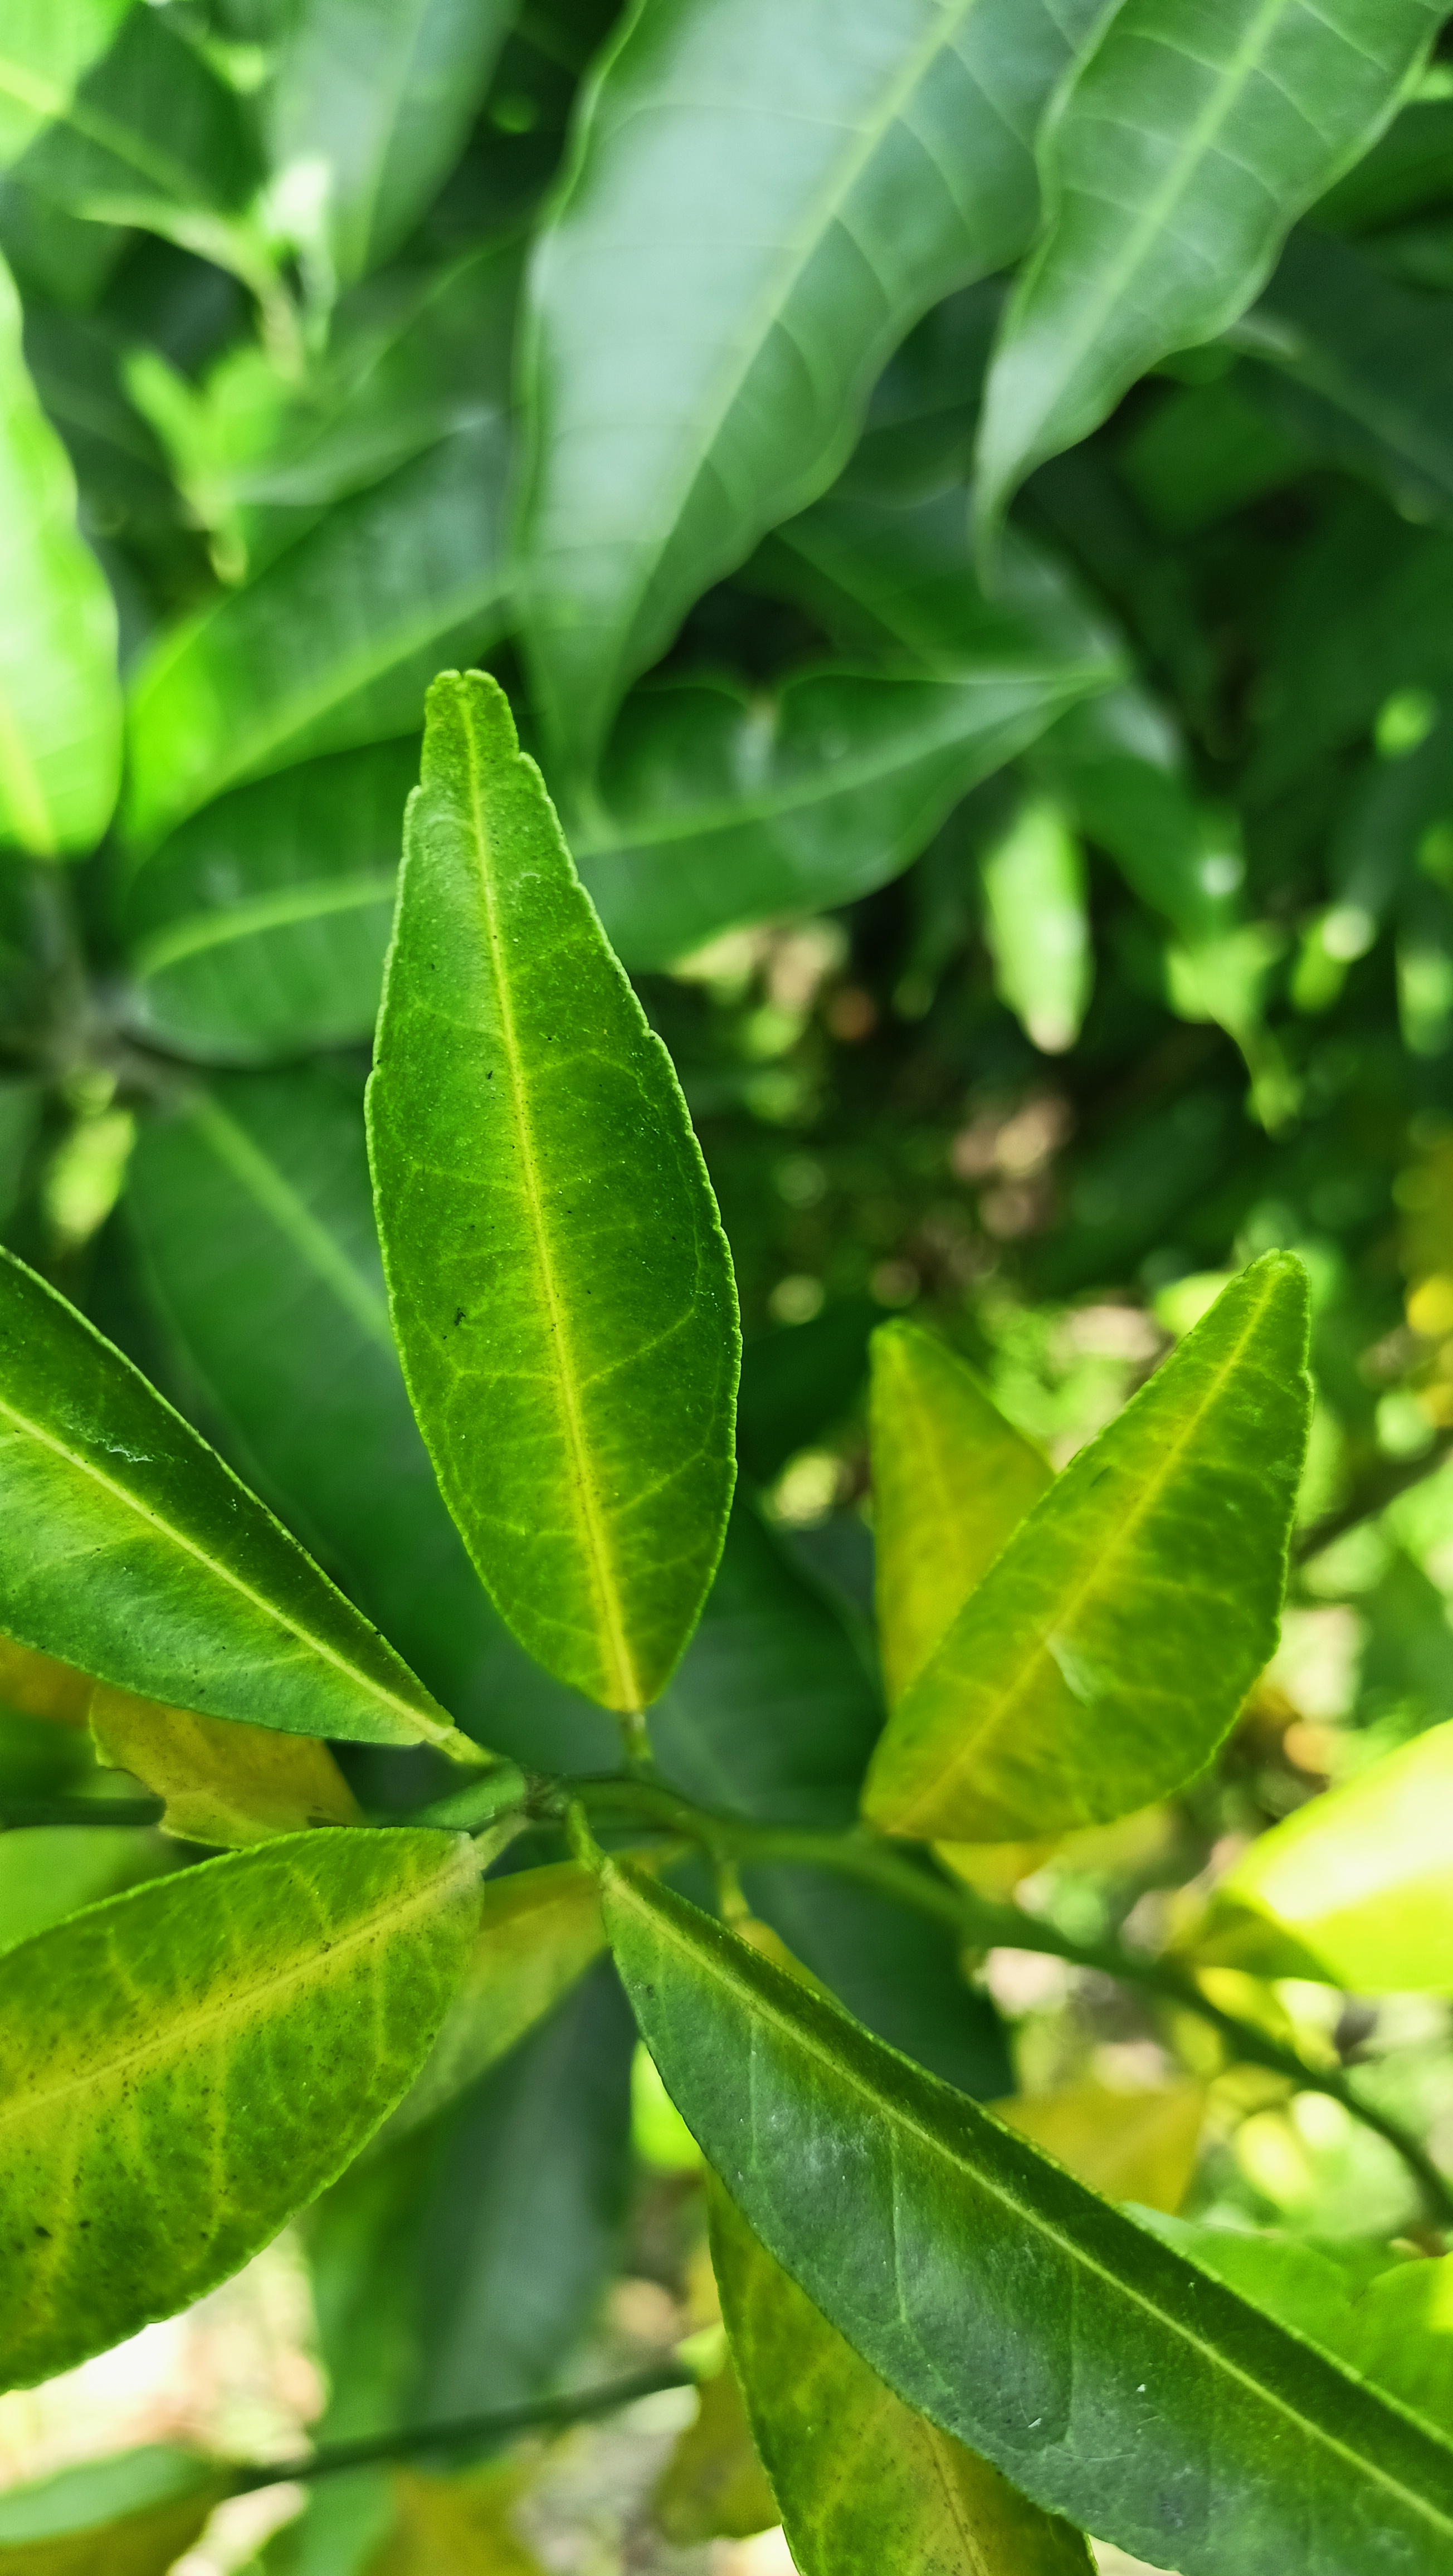
Mandarin leaf variety: Mandaring